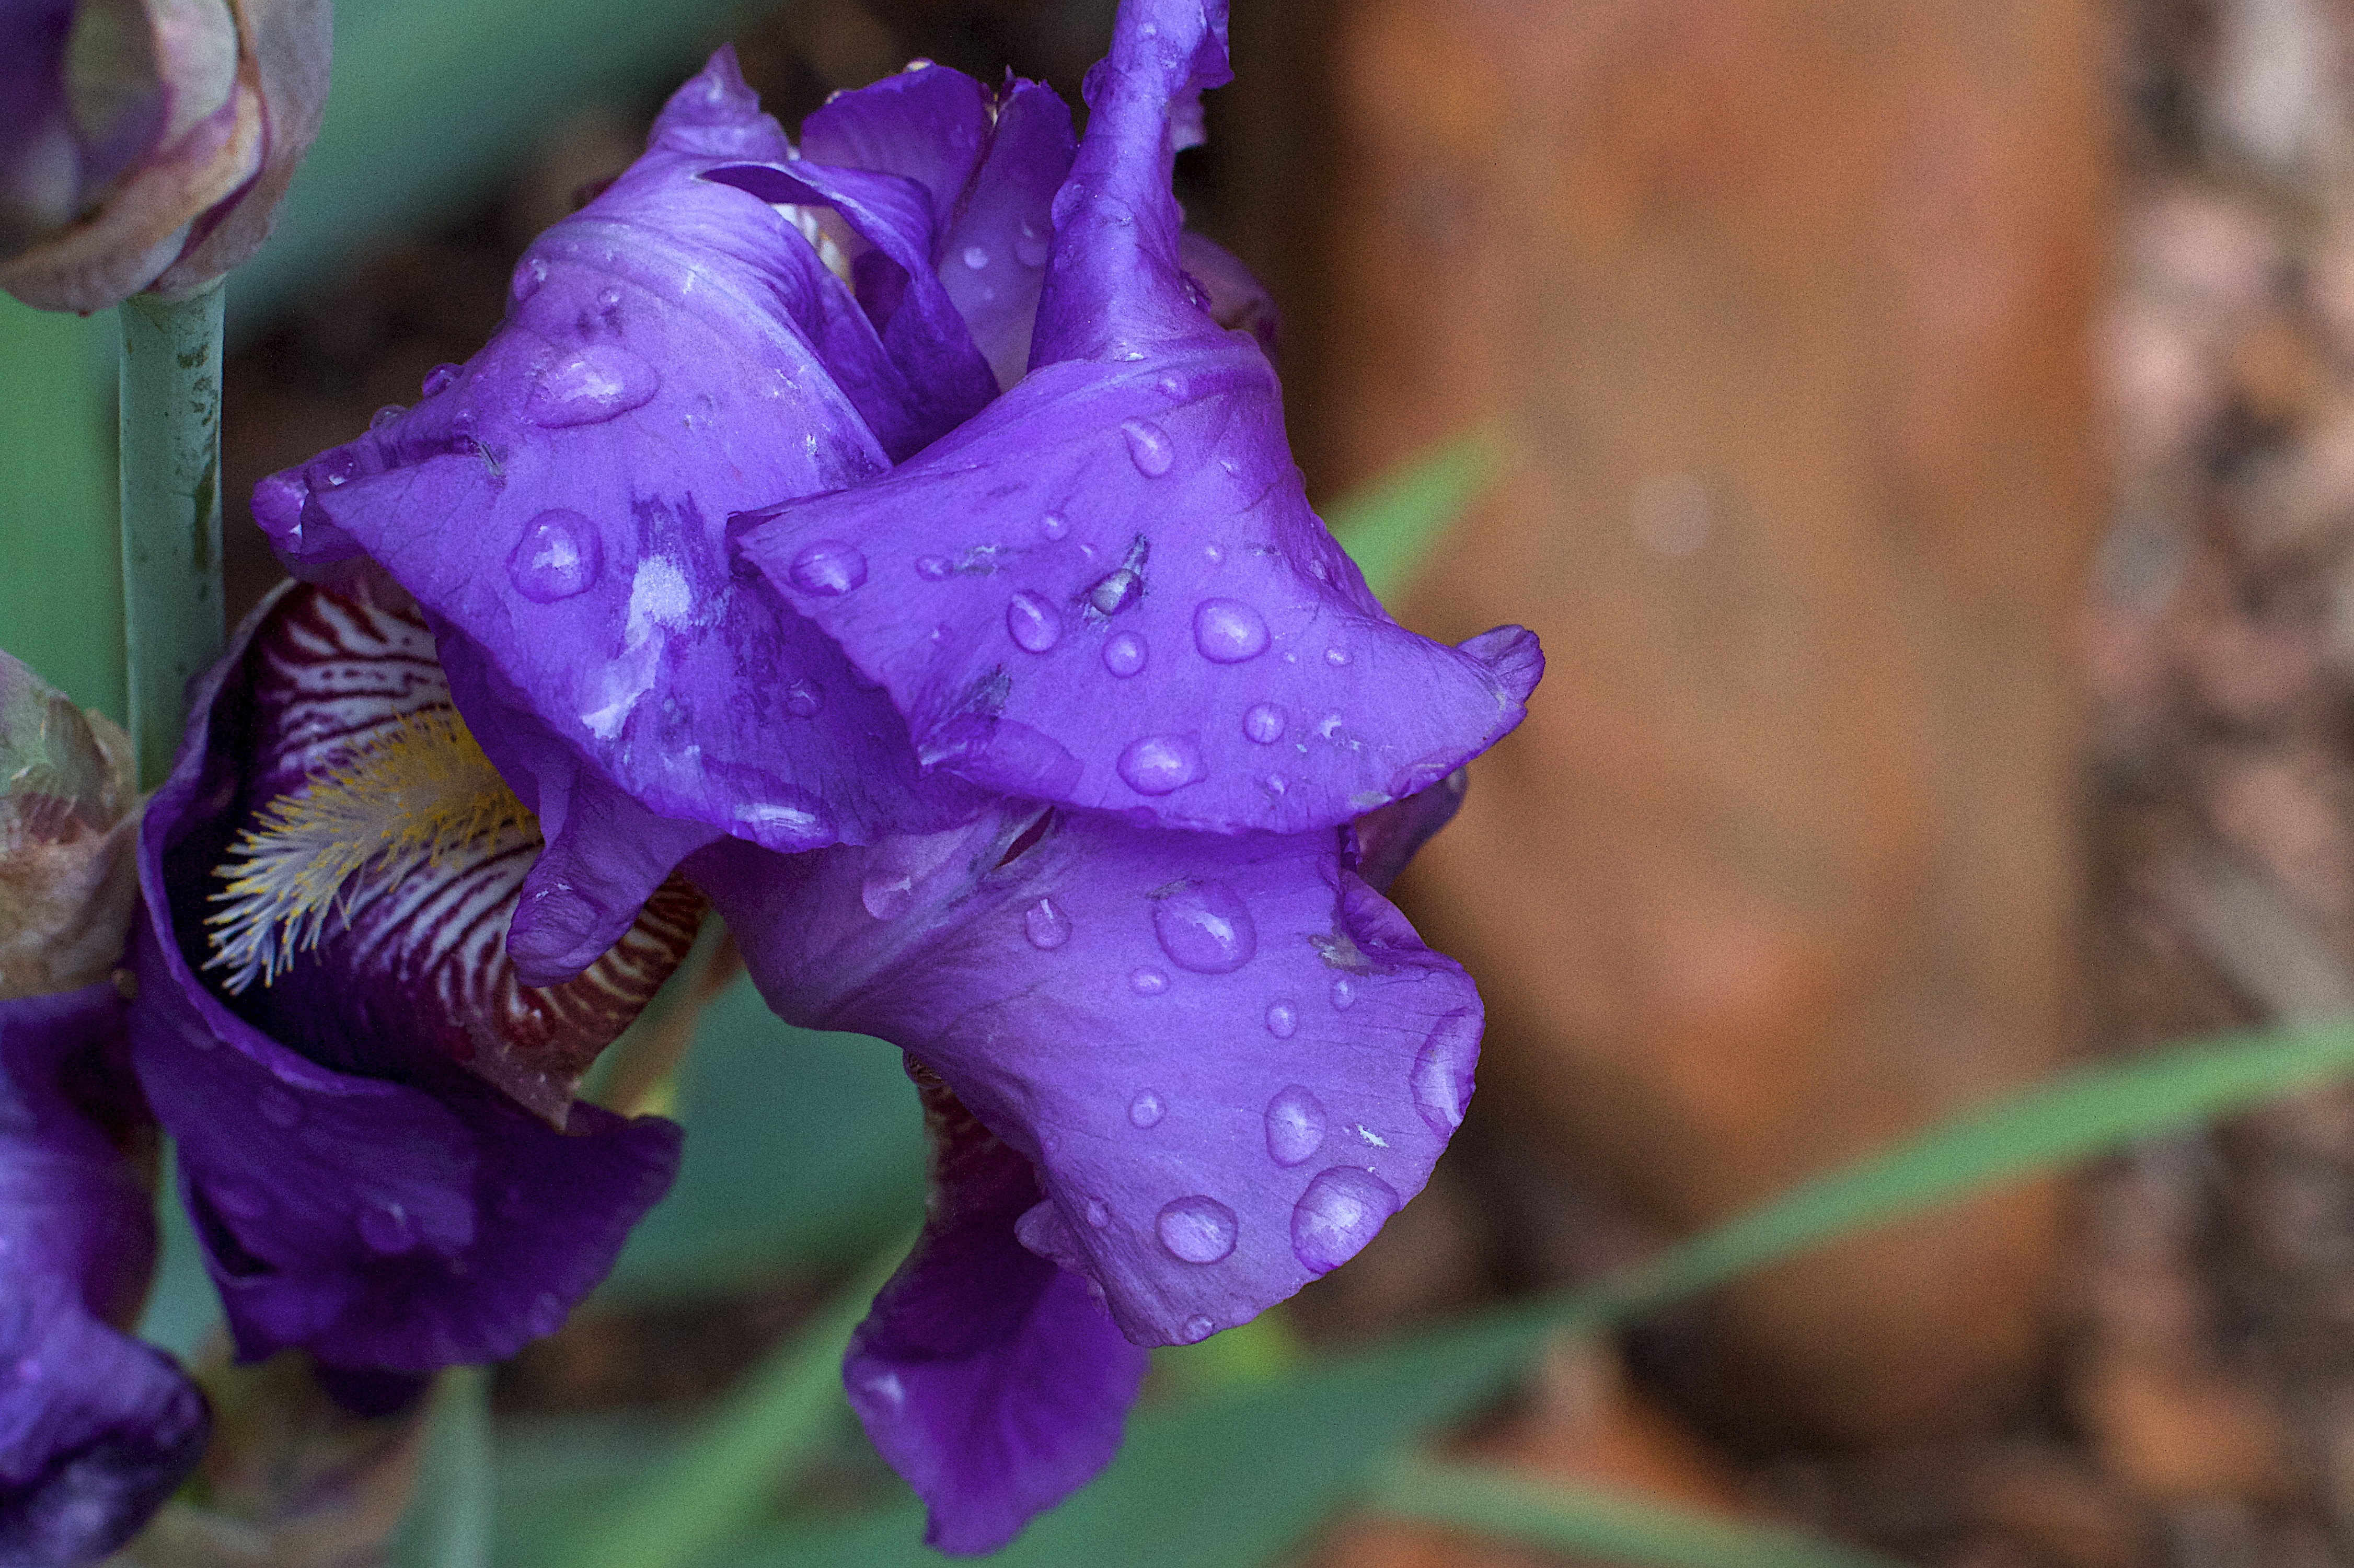
plant, leaf, flower, purple, petal, botany, flora, wildflower, close up, iris, eye, macro photography, flowering plant, plant stem, land plant, iris family